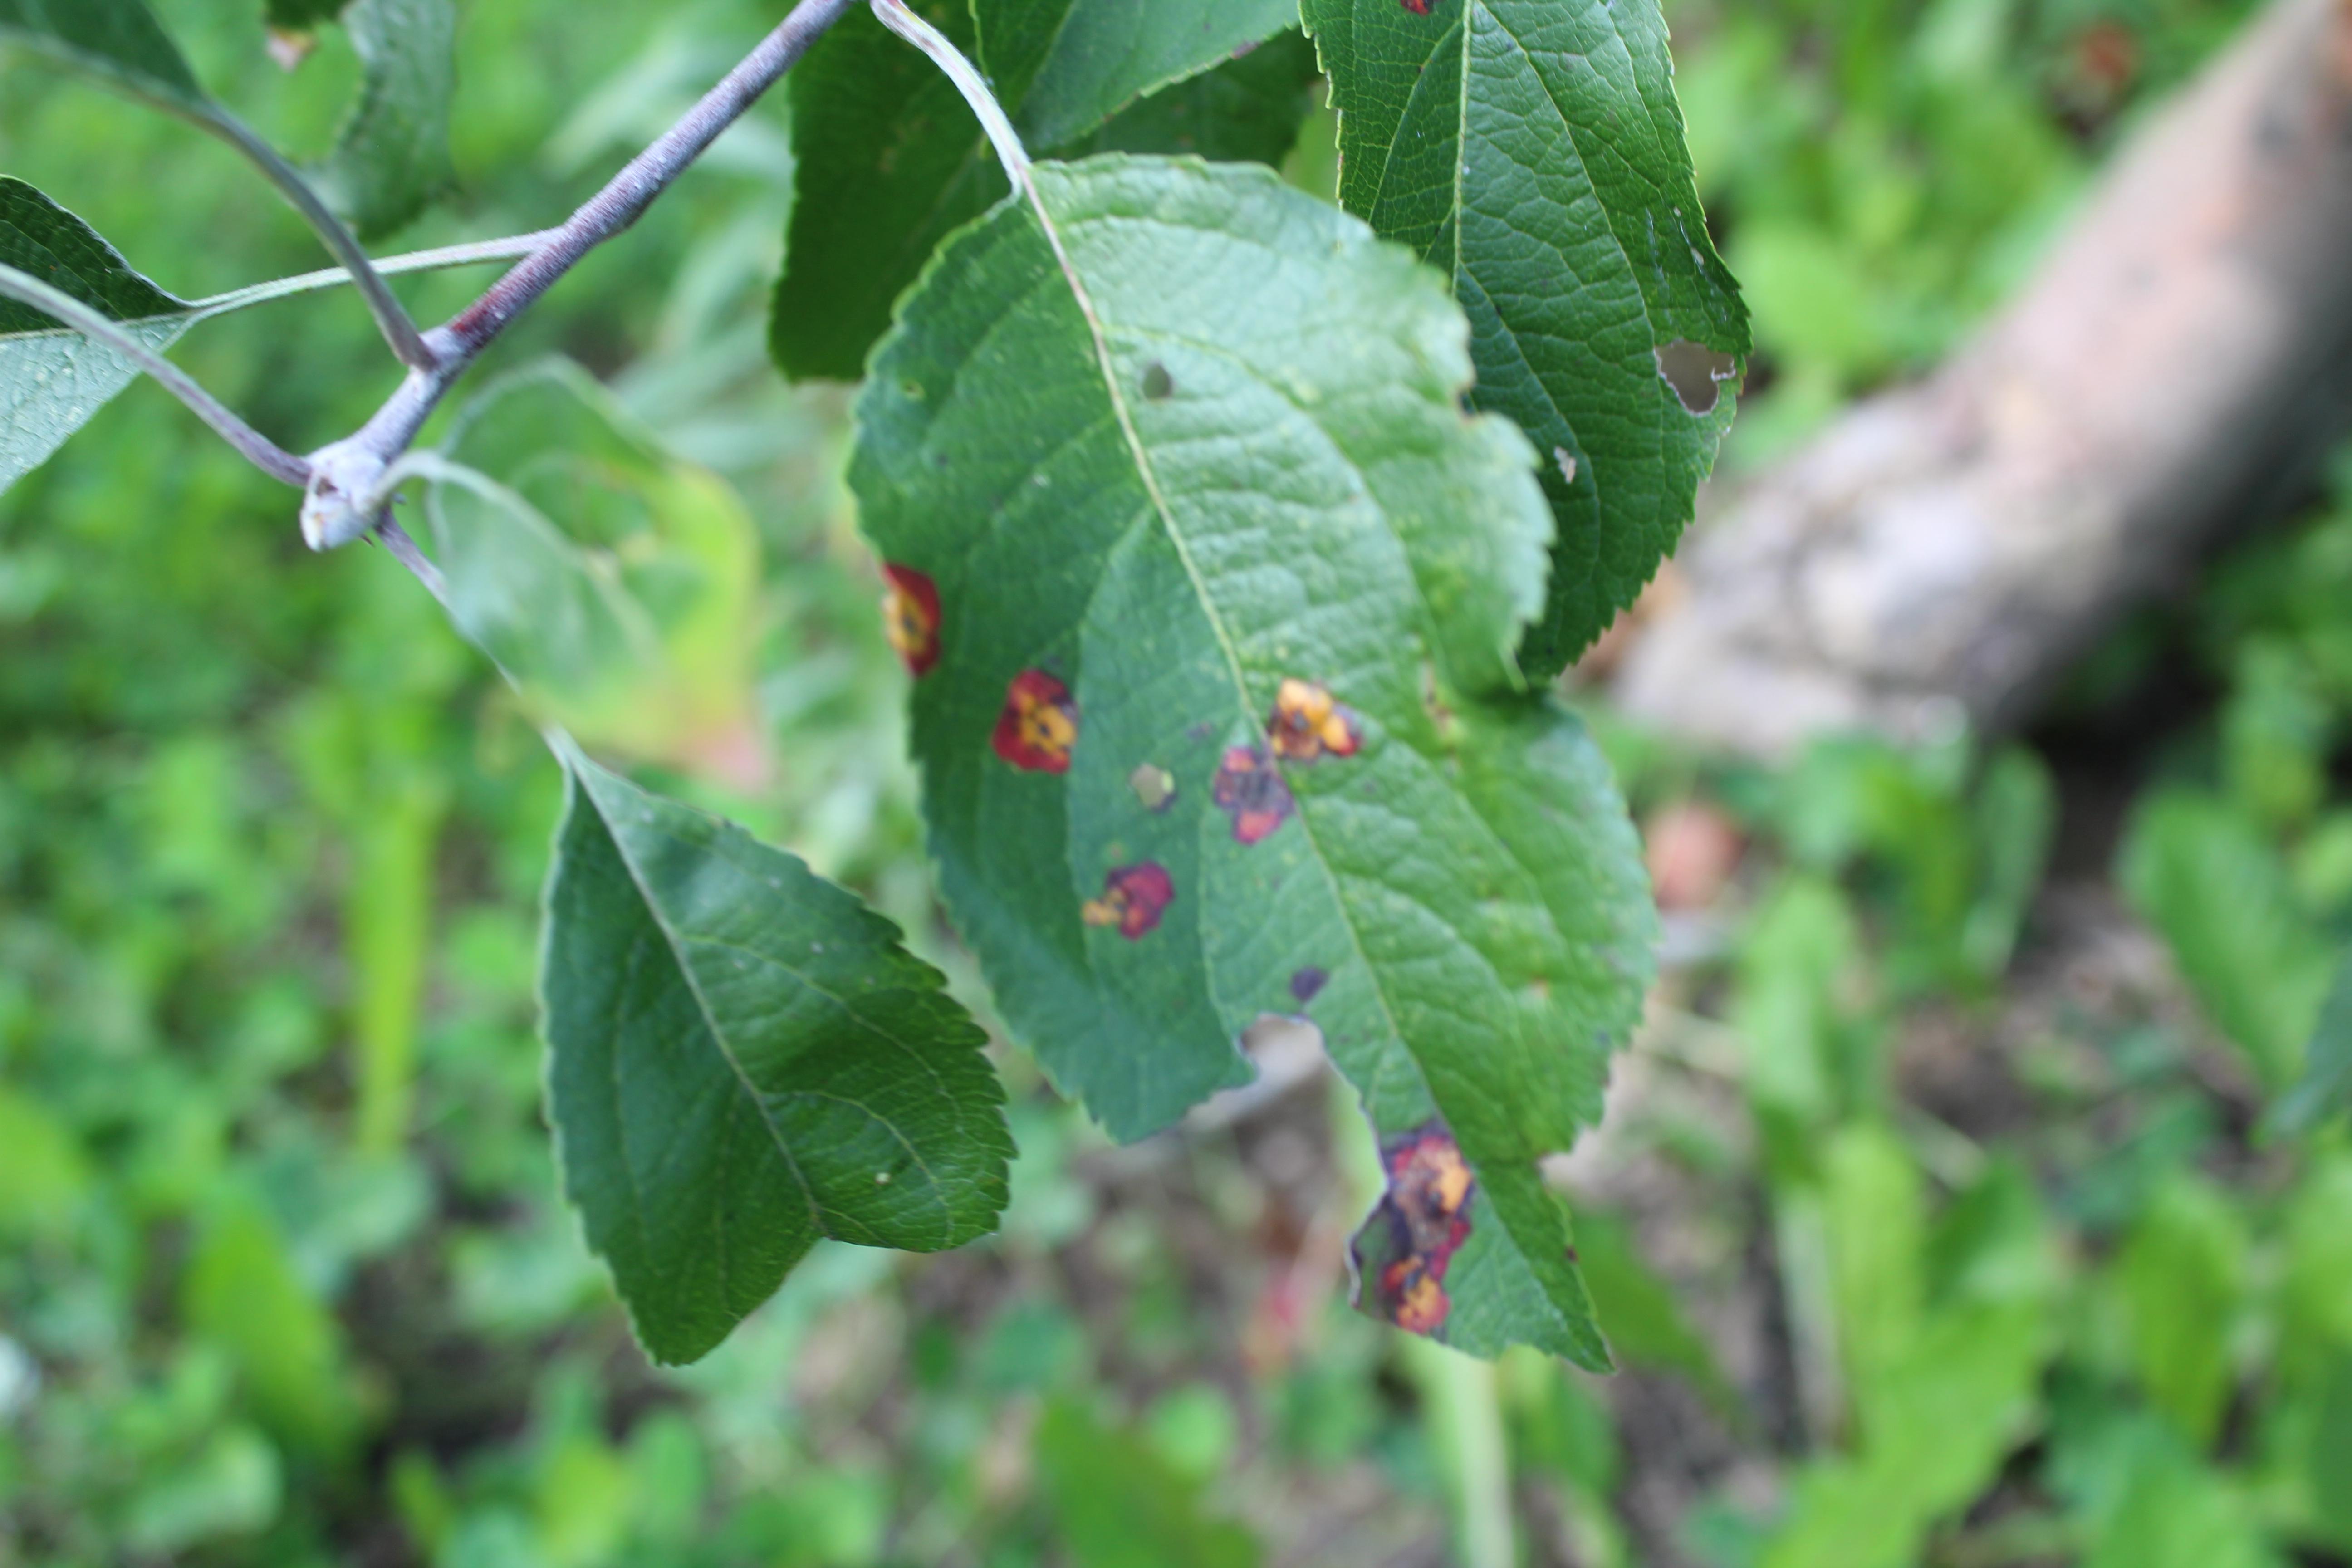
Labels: rust